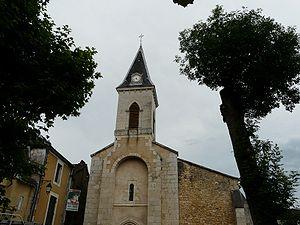
L'église Saint-Martin, Savignac-les-Églises, Dordogne, France
Savignac-les-Églises est une commune française située dans le département de la Dordogne, en région Nouvelle-Aquitaine.